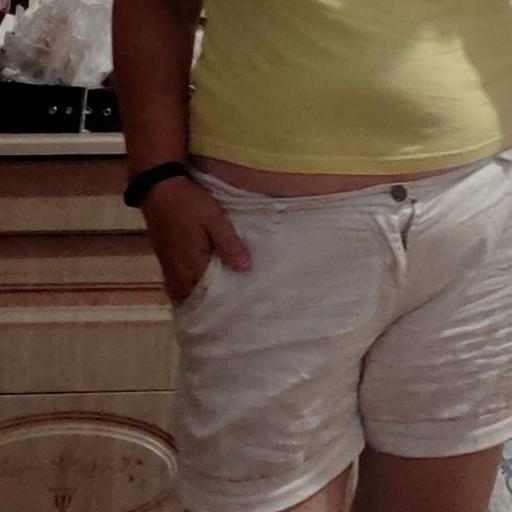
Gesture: no_gesture